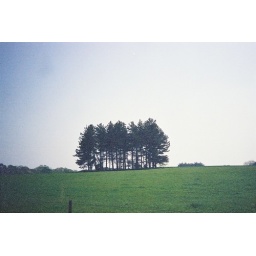
A small clump of trees standing alone in sight of the house.